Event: Nepal Earthquake
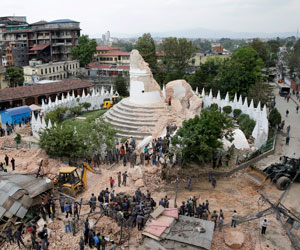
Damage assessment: damage